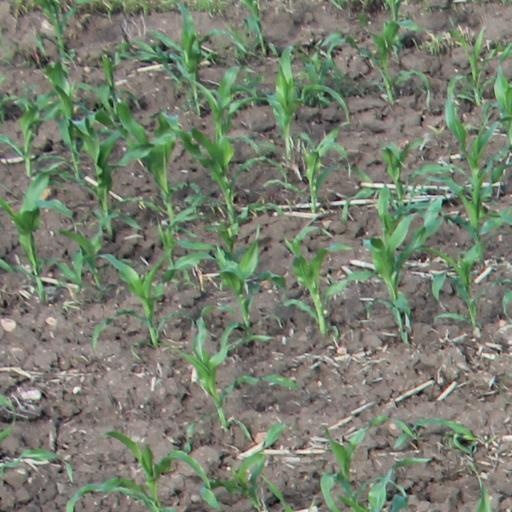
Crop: maize; corn